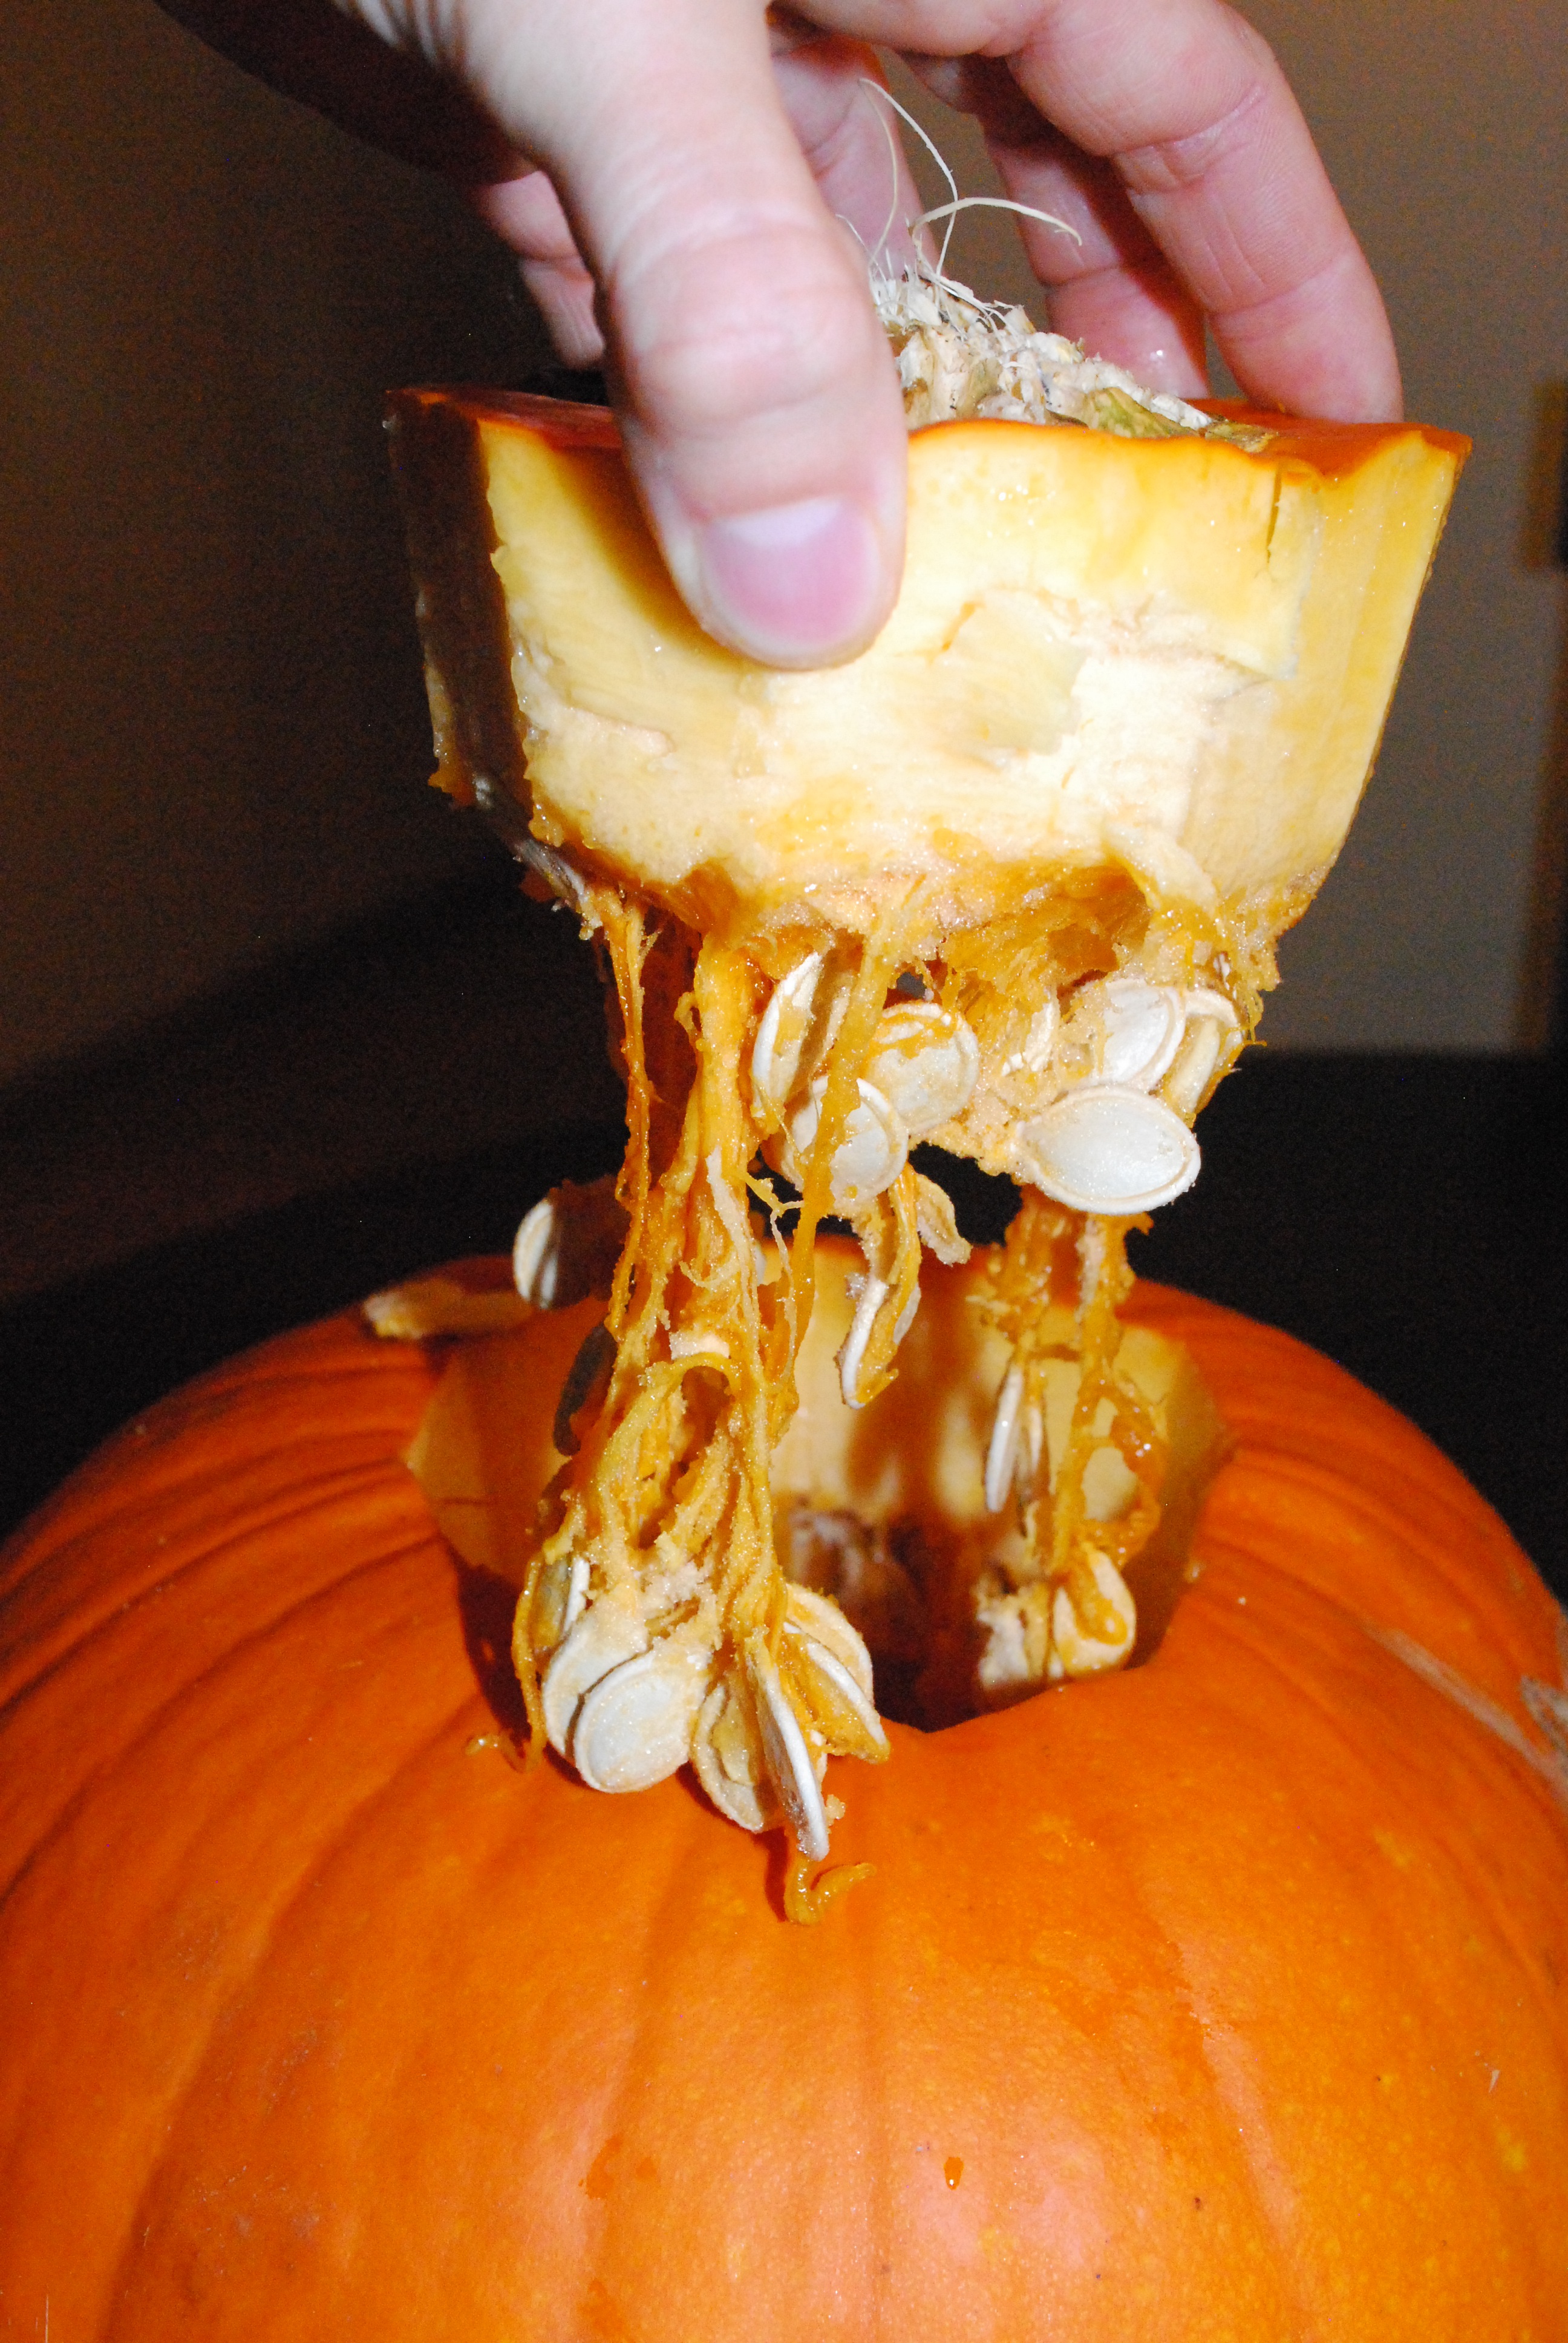
food, produce, vegetable, pumpkin, halloween, jack o lantern, seeds, calabaza, carving, october, cucurbita